Gryphaeidae

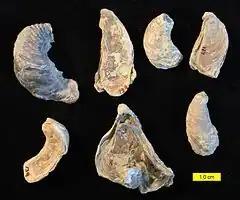
"Praeexogyra hebridica" from the Frome Clay (Bathonian, Middle Jurassic) of Langton Herring, Dorset, England.

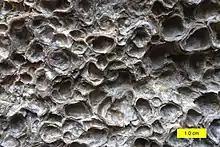
"Liostrea strigilecula" from the Carmel Formation (Middle Jurassic) of southwestern Utah.

The Gryphaeidae, common name the foam oysters or honeycomb oysters, are a family of marine bivalve mollusks. This family of bivalves is very well represented in the fossil record, however the number of living species is very few.